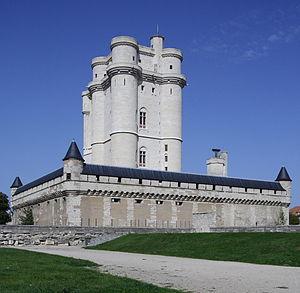
Cet article recense les monuments historiques du Val-de-Marne, en France.